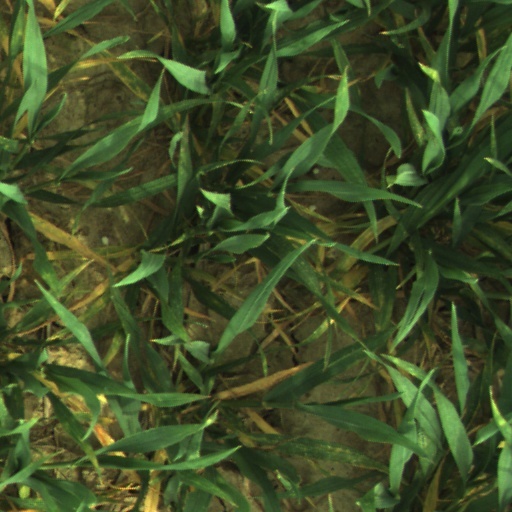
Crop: wheat